Four Great Inventions

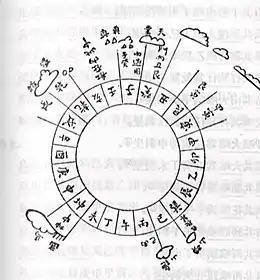
Diagram of a Ming dynasty mariner's compass

A compass is a direction-indicating tool which is widely used in navigation and land exploration. From ancient times, its use facilitated travel and had a profound influence on trade, war, cultural exchange.